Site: brandenburg
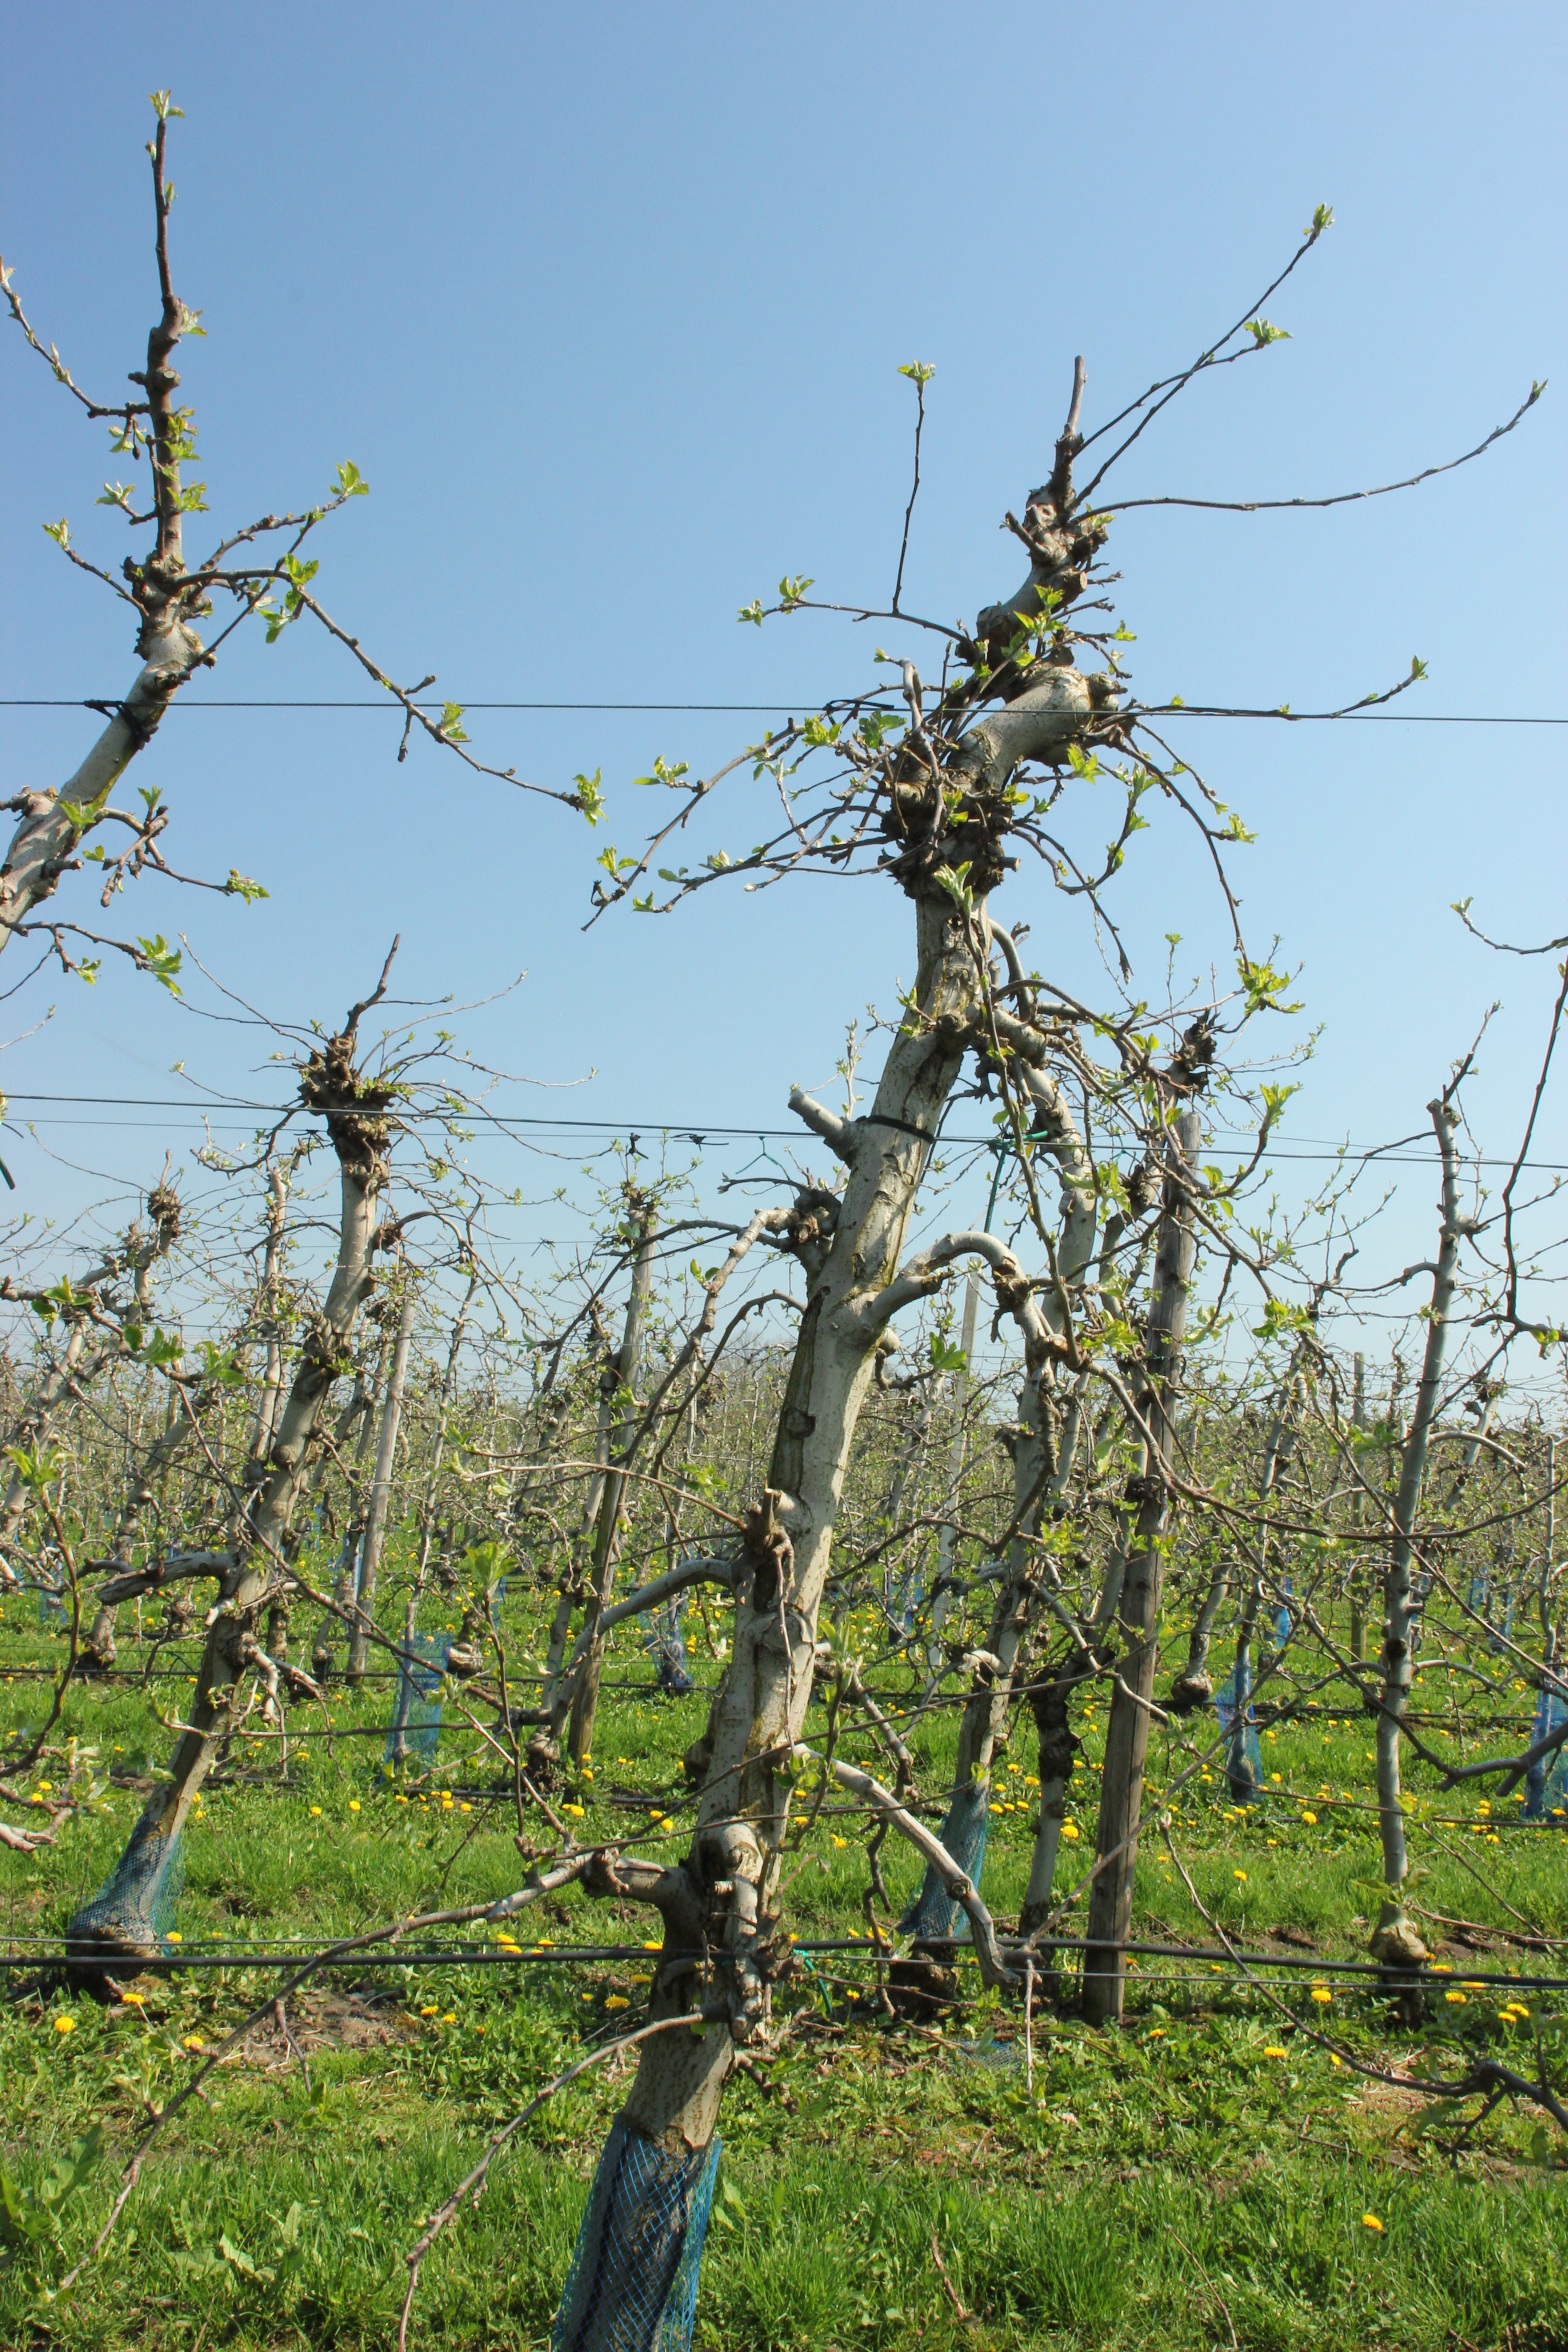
Growth stage (BBCH 56): Inflorescence emergence